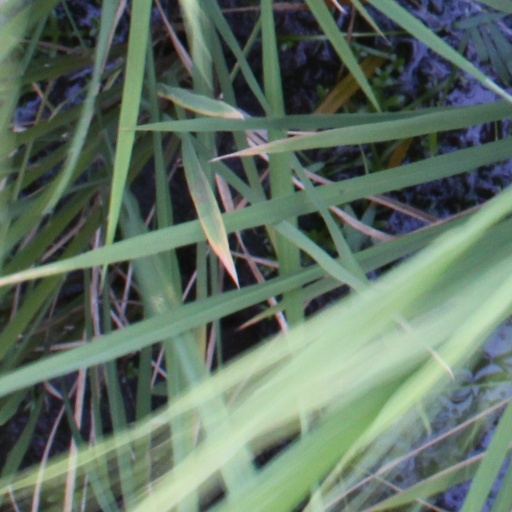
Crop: rice